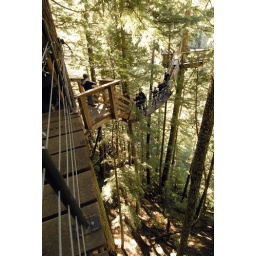
Suspended high above the forest floor